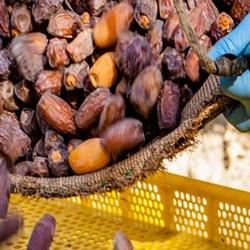
Label: Dates